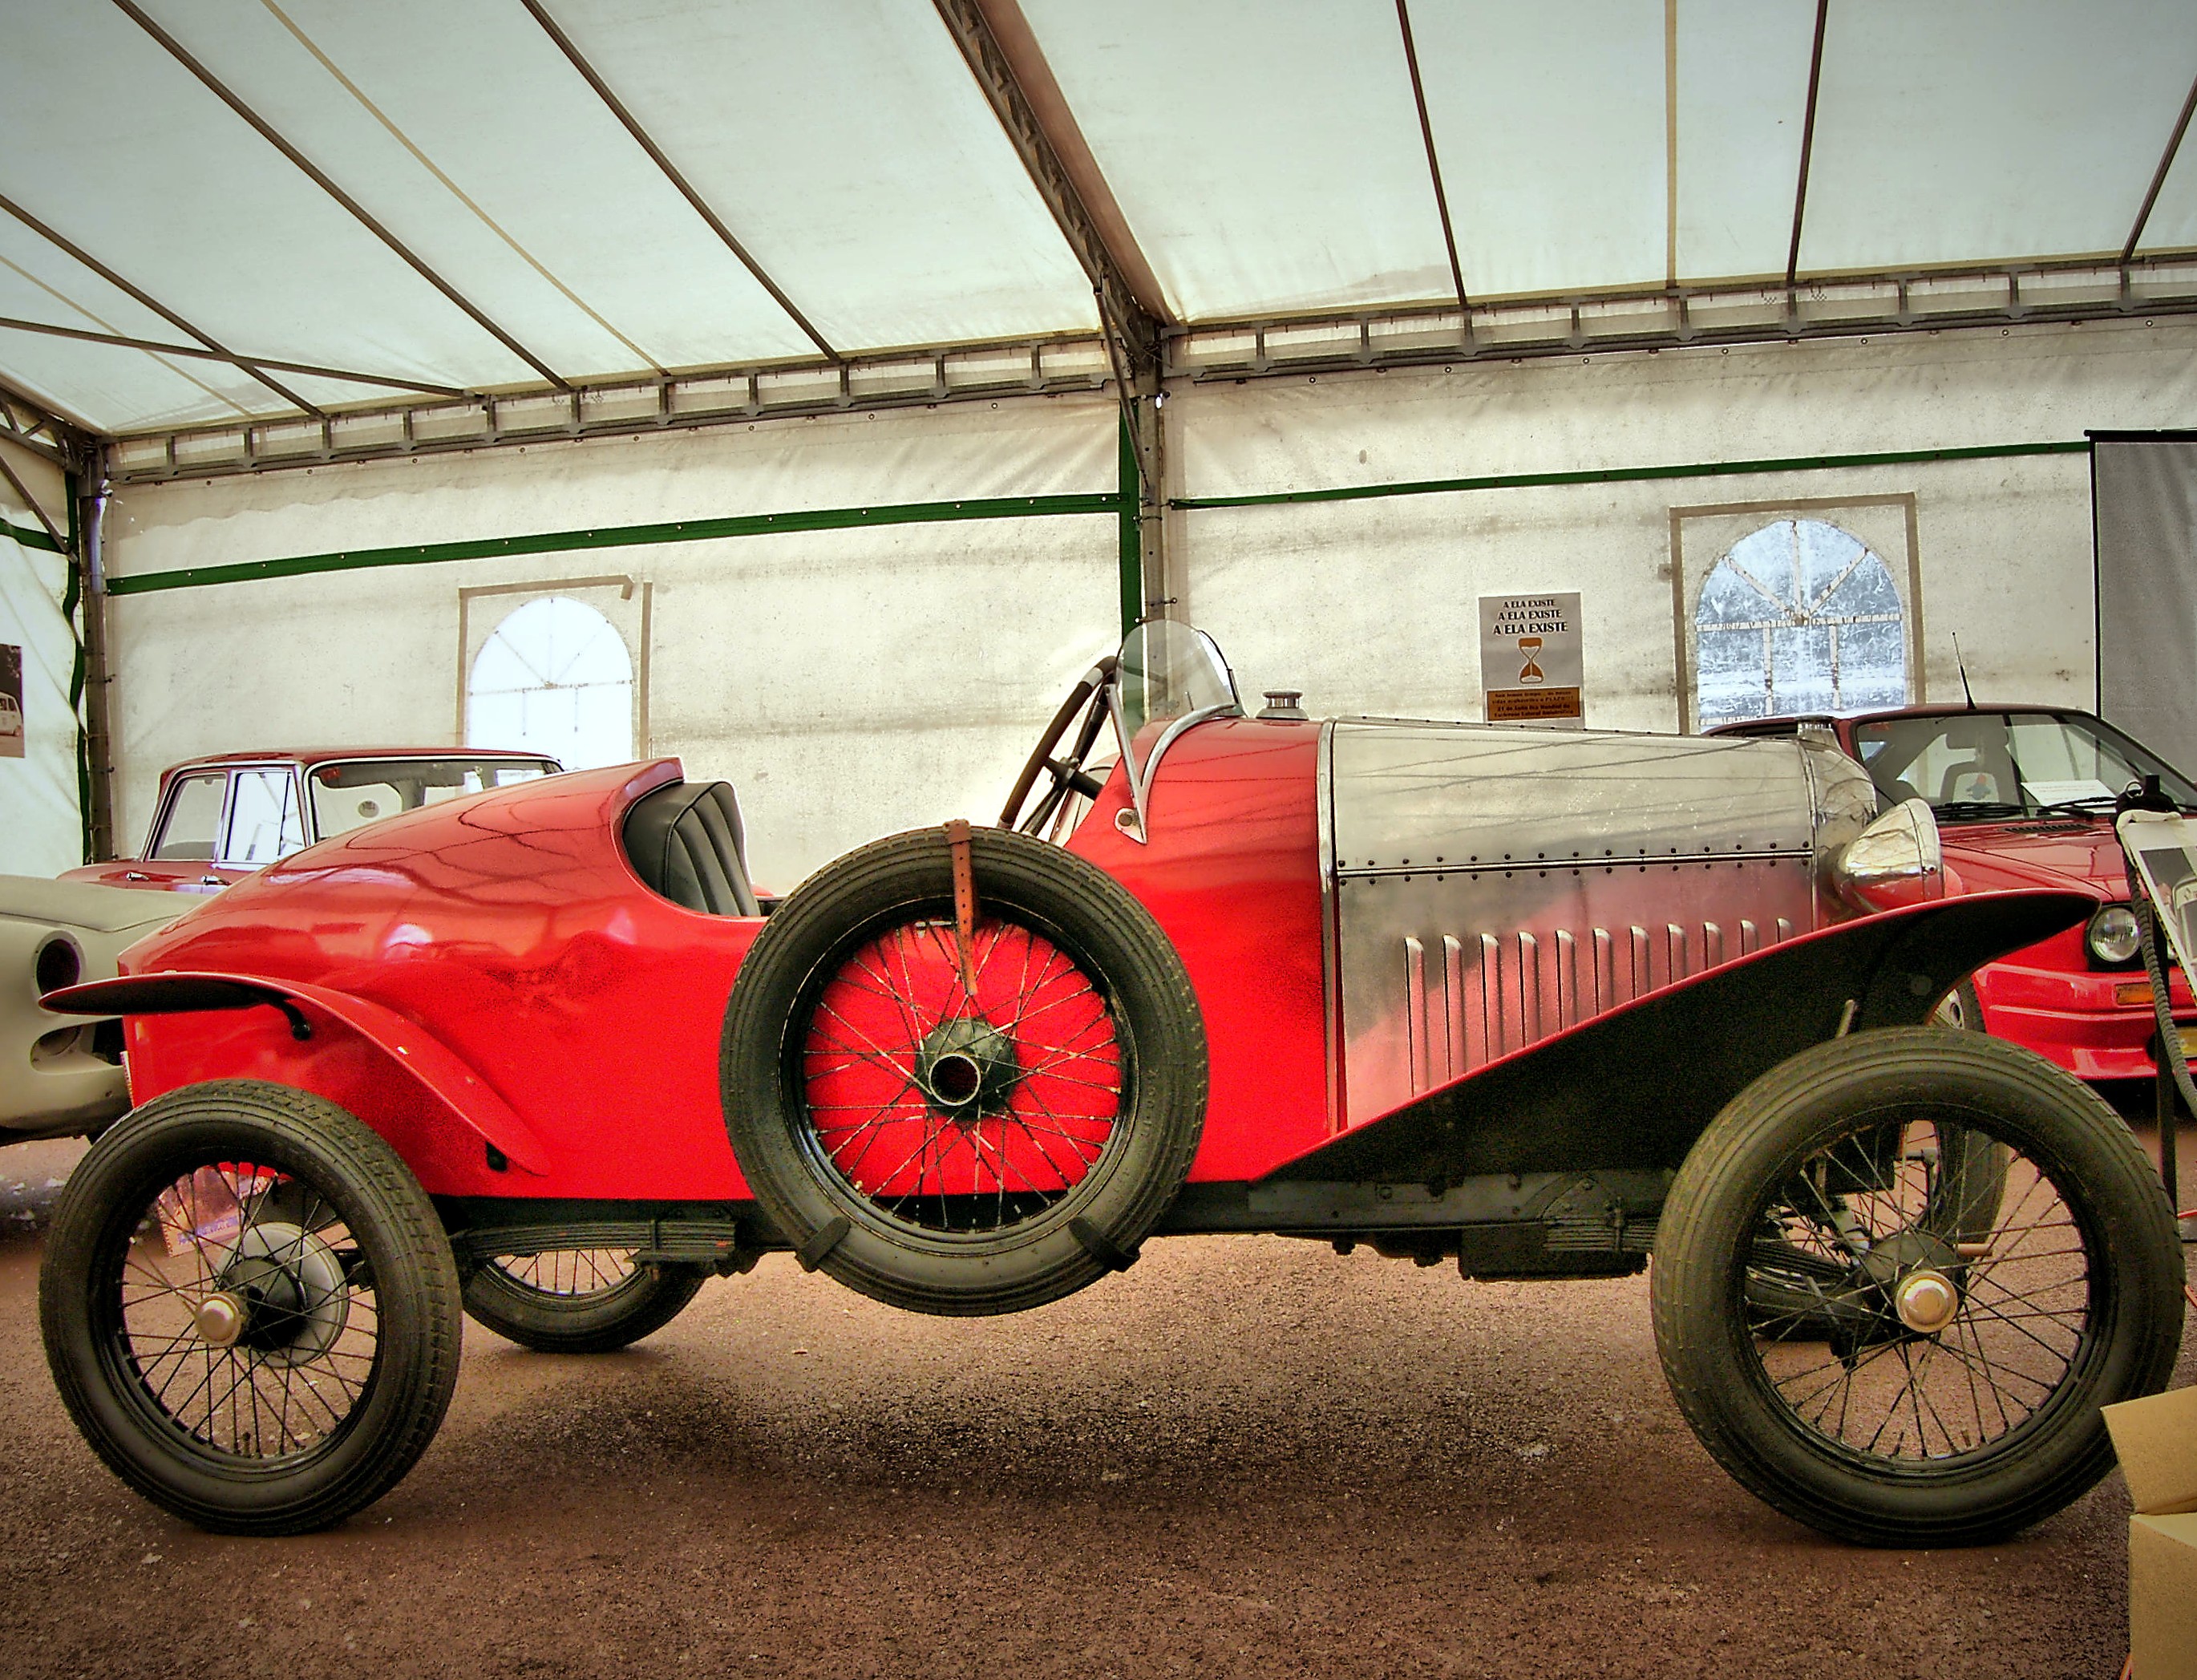
car, wheel, europe, vehicle, metal, classic car, sports car, motor vehicle, vintage car, race car, spain, espagne, cars, europa, autos, galicia, classic, espana, galiza, vehiculos, maquinas, worldcars, exposicion, corunna, galice, coches, culleredo, lacoruna, acoru a, coru a, provinciacoru a, amilcar, antique car, land vehicle, touring car, automobile make, amilcar cgss